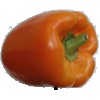
Label: Pepper Orange 1